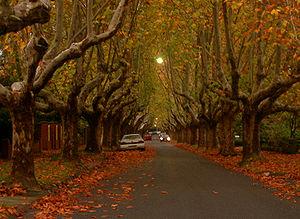
Un frontage est le terrain compris entre la base d'une façade et la chaussée. Il peut être composé de deux frontages. D'abord le frontage privé qui est formé par le terrain privé situé entre la limite de propriété et la façade du bâtiment en retrait tournée vers la rue. Ensuite le frontage public qui est formé par la surface du domaine public de voirie comprise entre le caniveau de la chaussée et la limite du trottoir côté riverains.
Melbourne est la capitale de l'État du Victoria, en Australie. Deuxième agglomération urbaine du pays après Sydney, le « Grand Melbourne » compte 4 440 300 habitants au recensement officiel de 2014. La ville est située sur la baie de Port Phillip, laquelle ouvre sur le détroit de Bass. Ses habitants sont les Melbourniens. Melbourne est un important centre commercial, industriel et culturel. La ville est souvent qualifiée de capitale « sportive et culturelle » de l'Australie, car elle abrite de nombreuses manifestations et institutions culturelles et sportives parmi les plus importantes du pays.